Blank (cartridge)

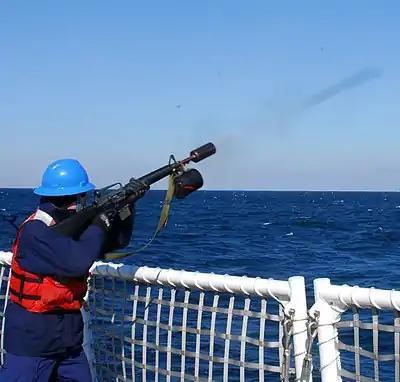
A USCG coastguardsman uses a specially adapted firearm to fire a messenger line to another vessel.

Blanks are commonly used when the sound and flash of gunfire is needed, but a projectile would not be safe, such as in military training manoeuvres or funeral honours, in movies or live theatre that require gunfights, in starter pistols to signal the beginning of races, and in the equestrian sport of cowboy mounted shooting.